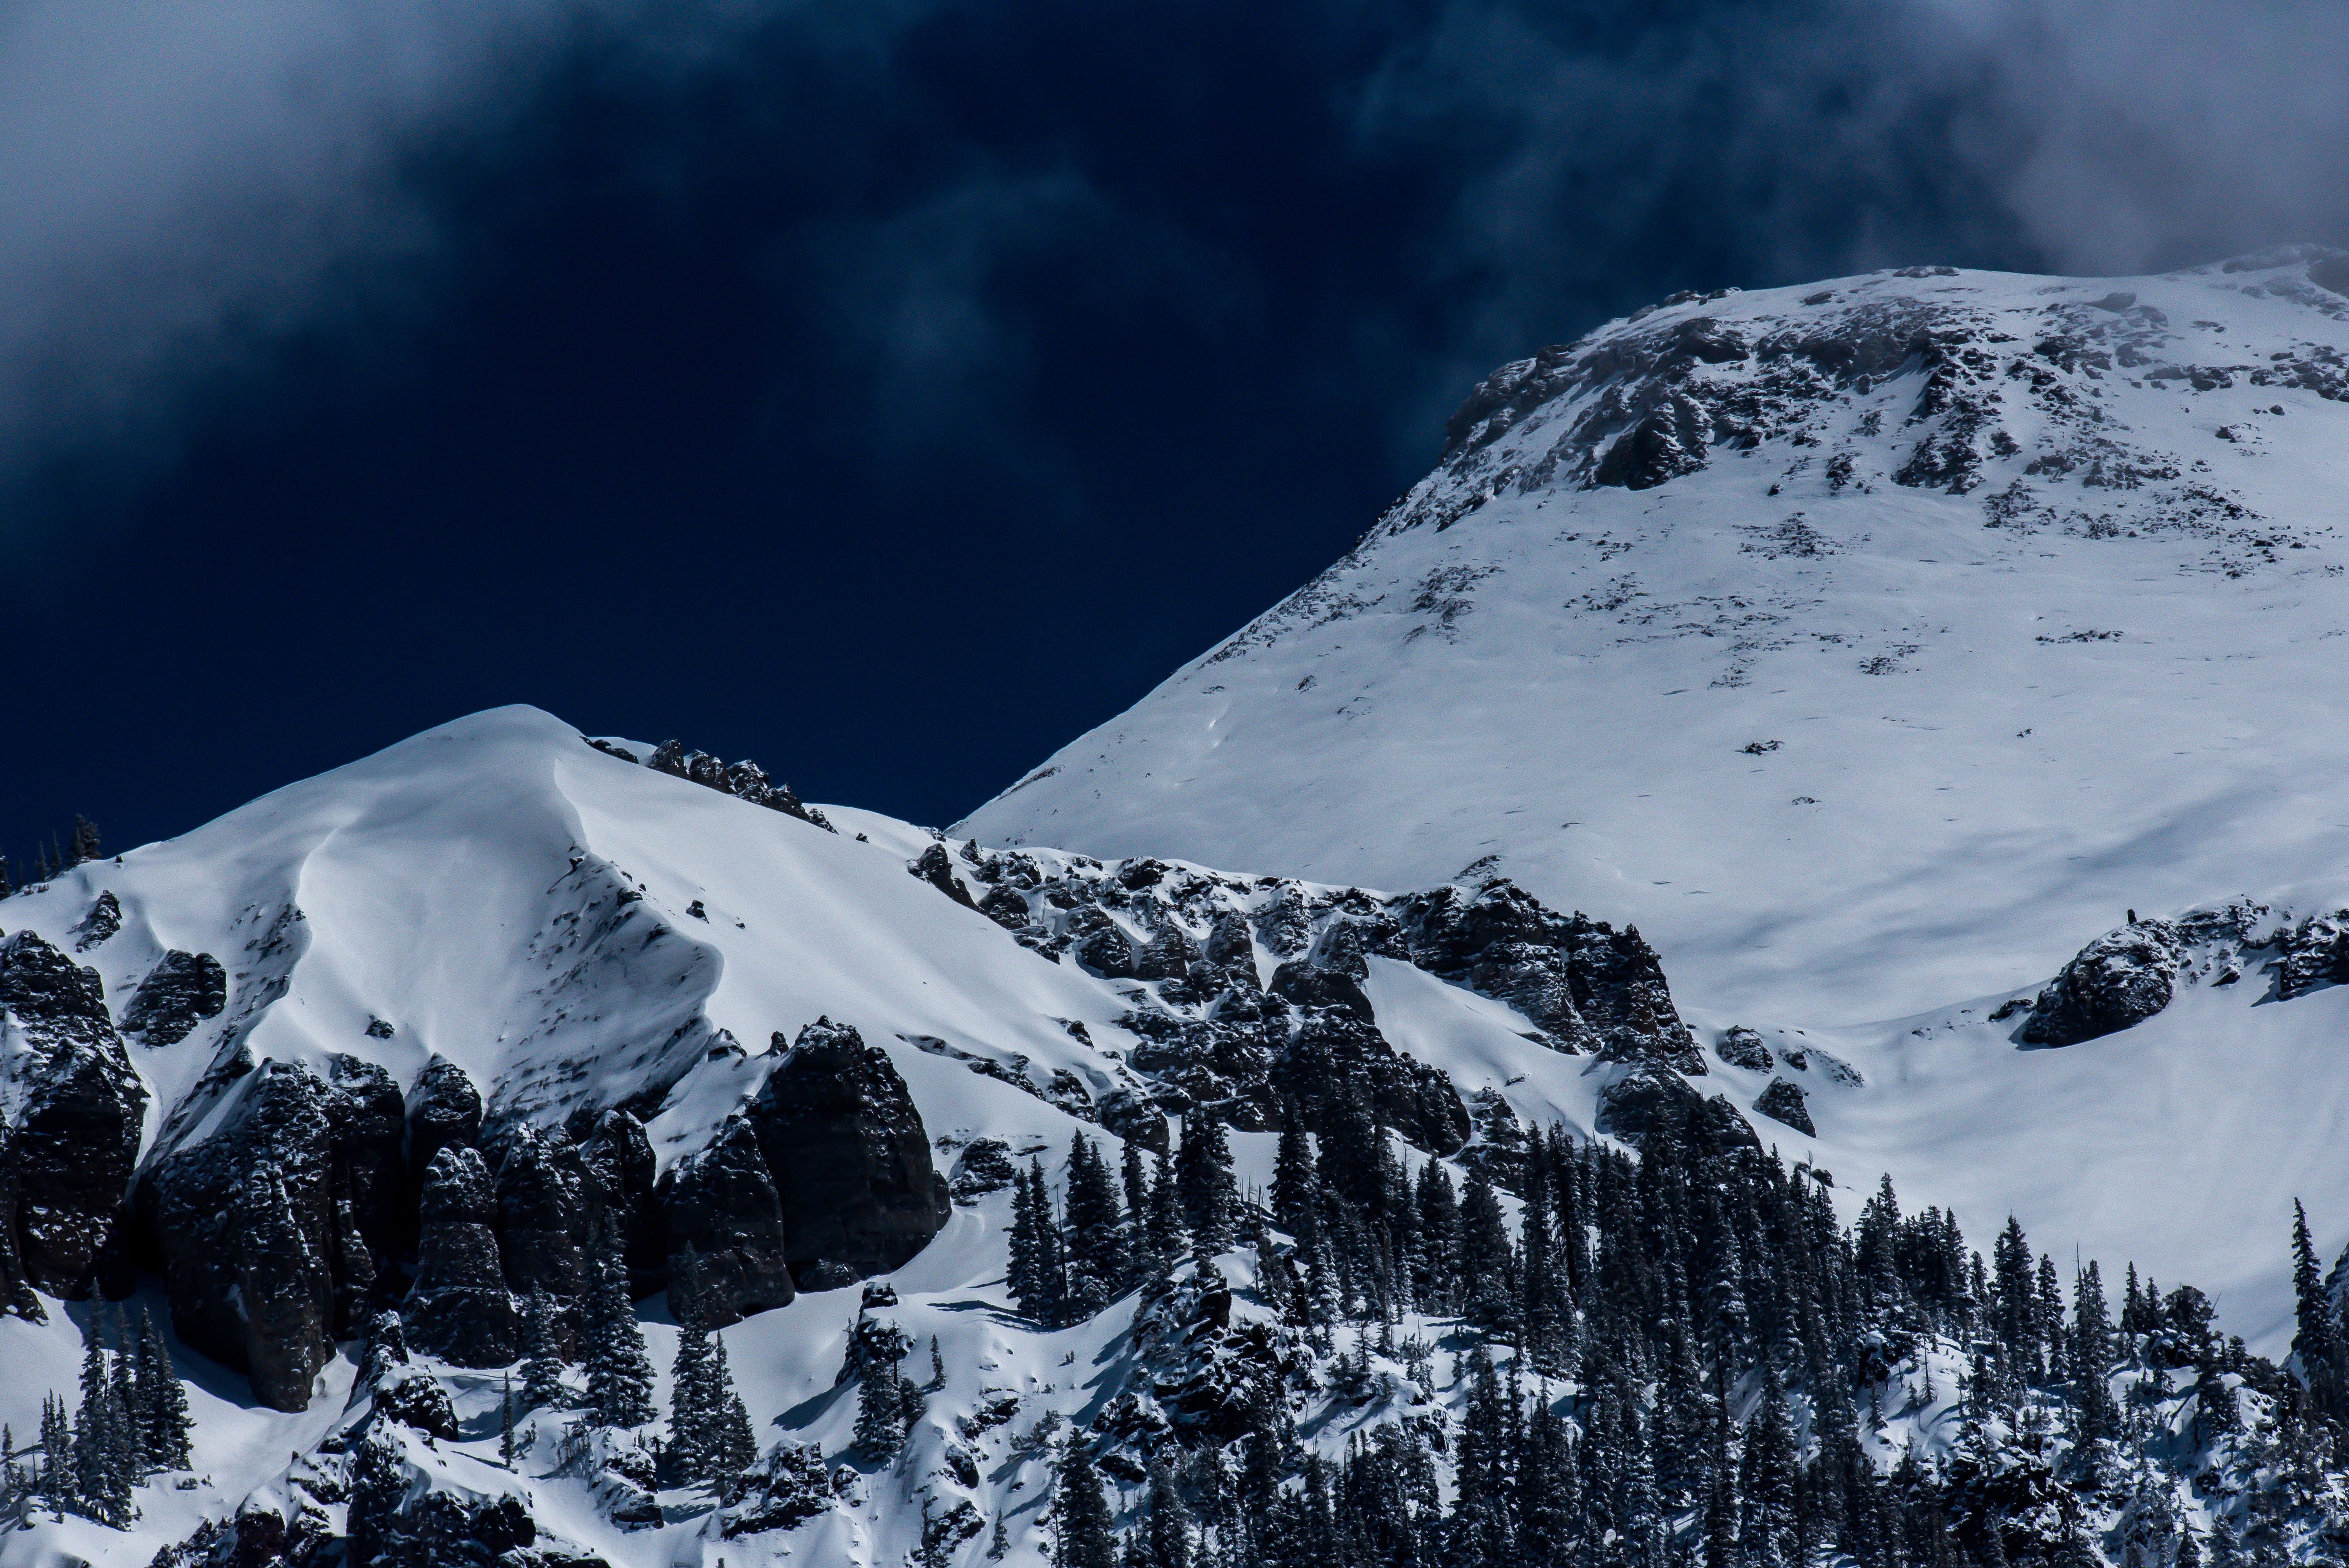
tree, rock, mountain, snow, winter, cloud, mountain range, weather, season, ridge, alp, summit, mountaineering, alps, landform, geographical feature, mountainous landforms, geological phenomenon